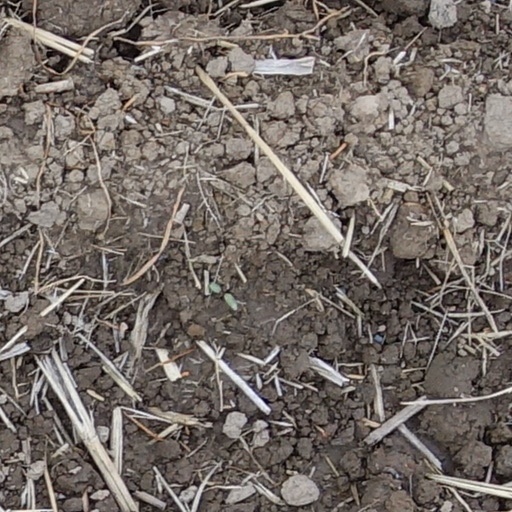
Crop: wheat